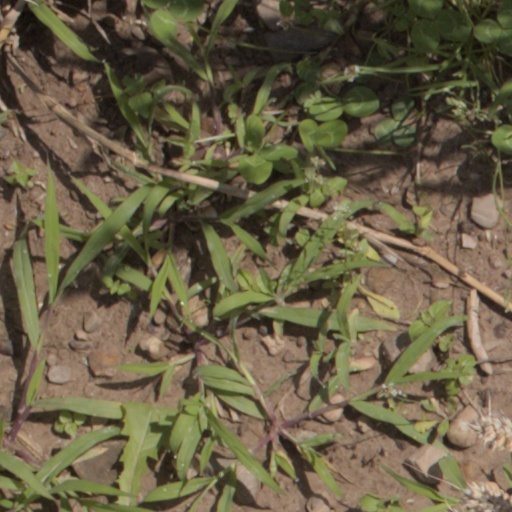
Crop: wheat